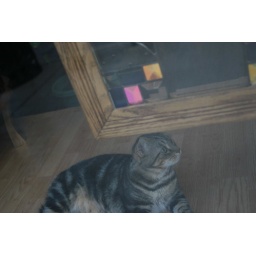
cat in window